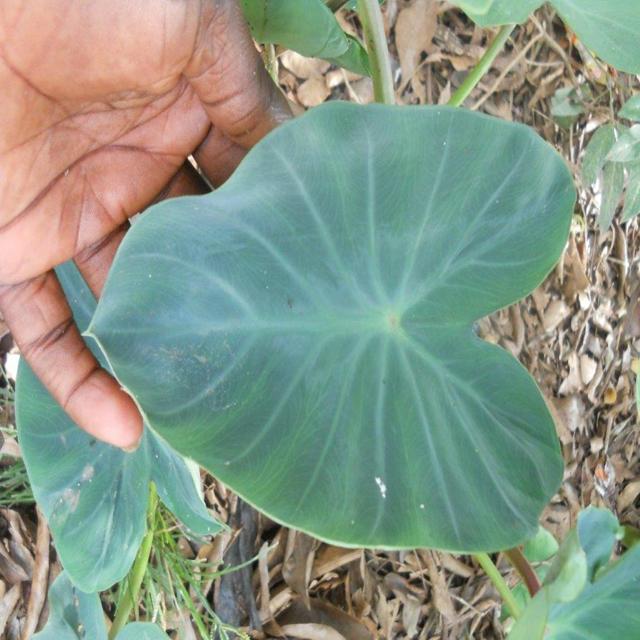
Label: Healthy